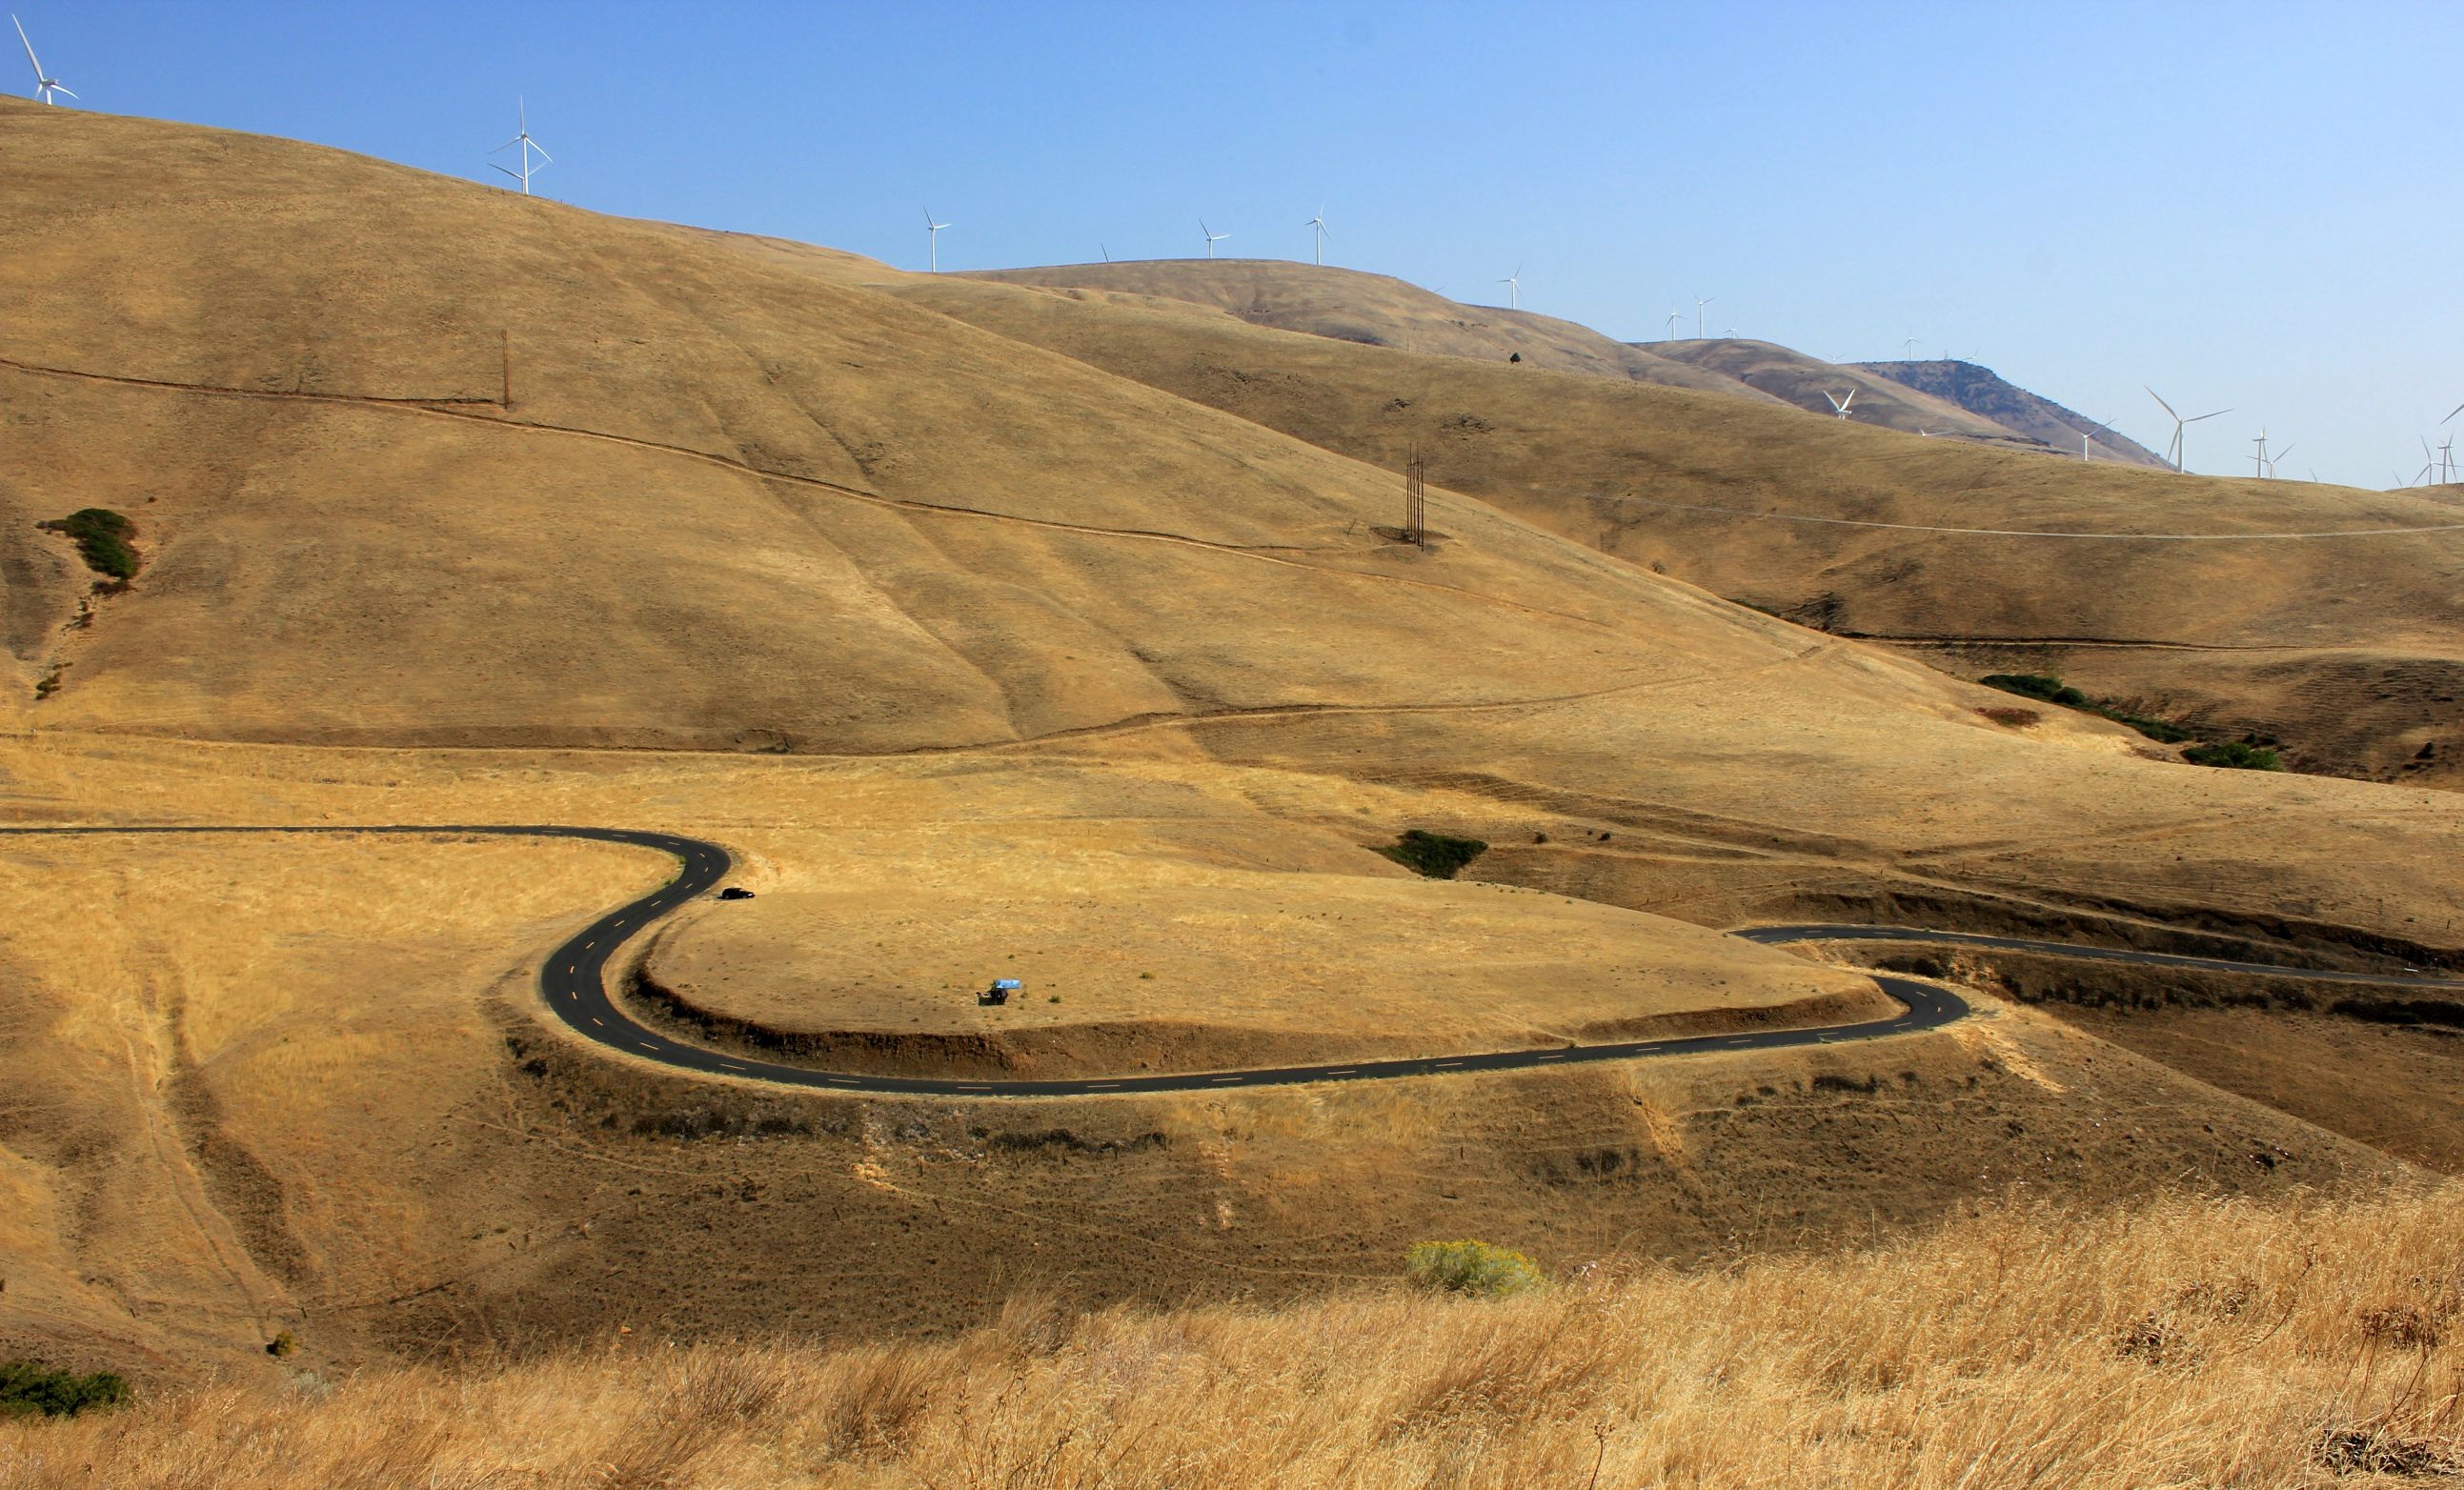
landscape, sand, mountain, road, field, hill, view, highway, valley, rural, curve, scenic, soil, reservoir, agriculture, winding, winding road, plain, geology, roadway, badlands, curvy road, plateau, ecosystem, wadi, mound, steppe, washington state, landform, sagebrush, natural environment, grass family